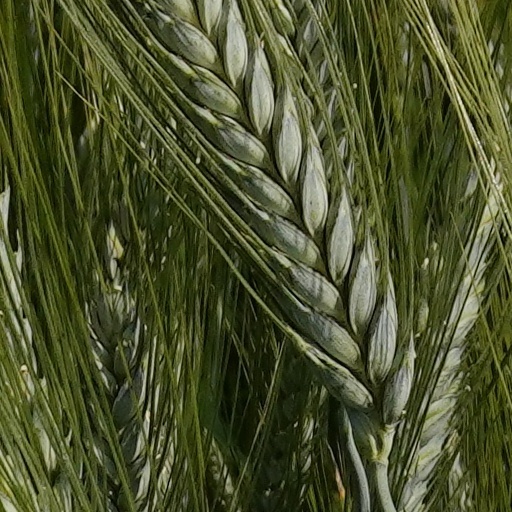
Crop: wheat